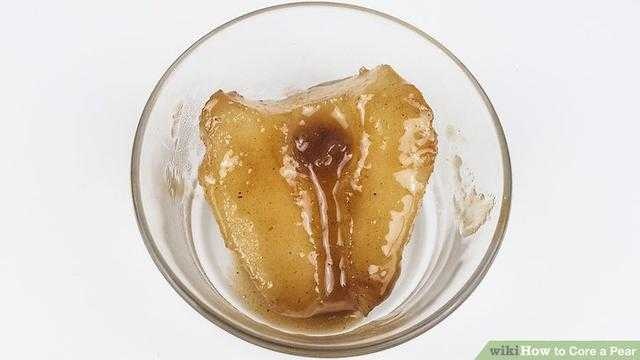
Label: Pear